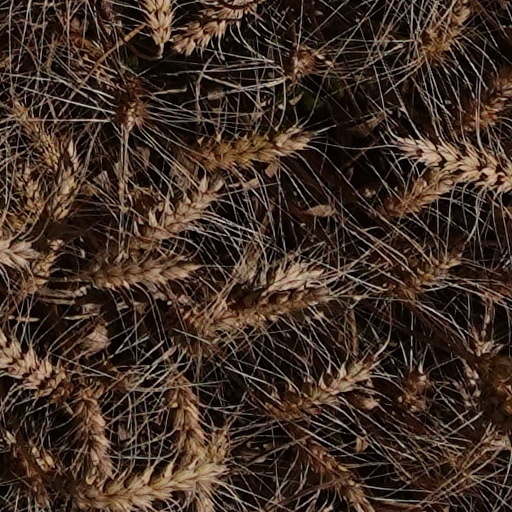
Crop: wheat